Kuwanagawa Station

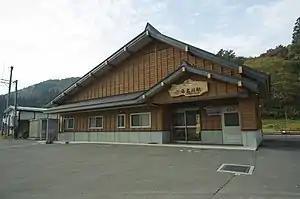
Kuwanagawa Station, November 2013

is a railway station in the city of Iiyama, Nagano Prefecture, Japan operated by East Japan Railway Company (JR East).